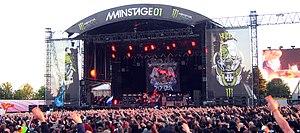
Twisted Sister au Hellfest 2010
Twisted Sister est un groupe de heavy metal américain, originaire de Long Island, à New York. Le groupe enregistre son premier album-démo, Ruff Cutts, en 1982 au label Secret Records. Twisted Sister est surtout connu pour ses deux plus grandes chansons à succès : We're Not Gonna Take It et I Wanna Rock.